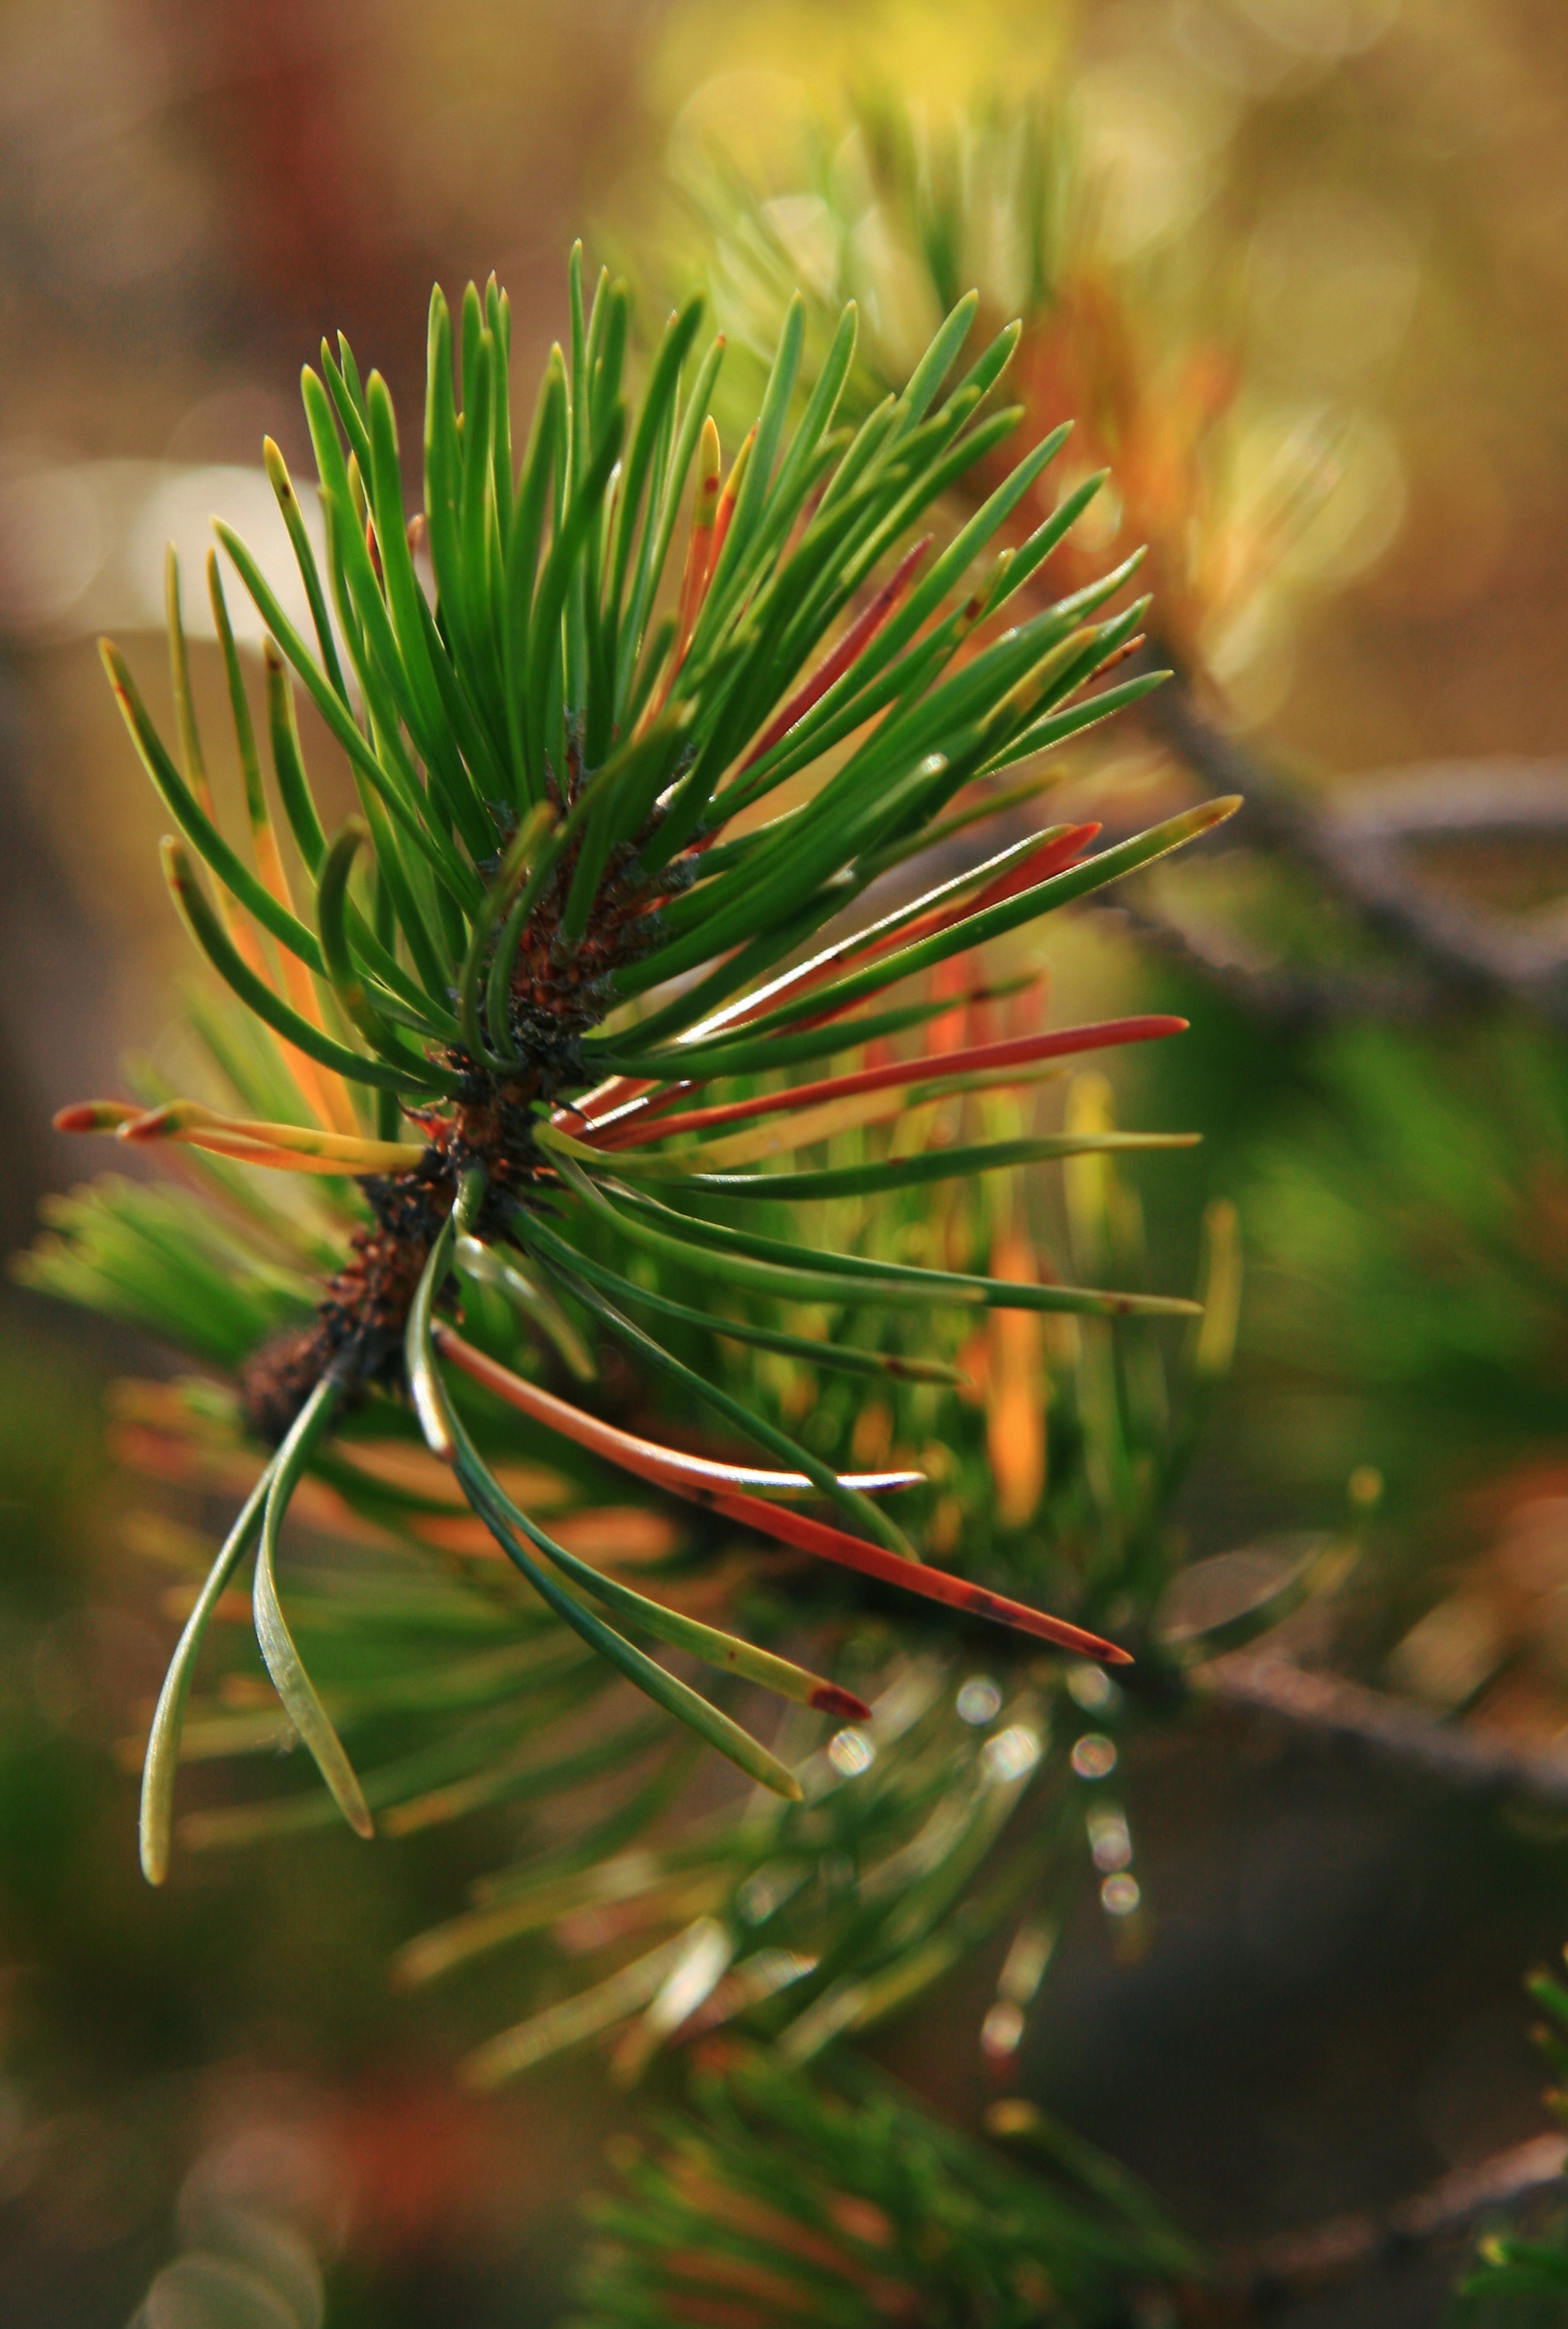
tree, nature, branch, plant, sunlight, leaf, flower, green, autumn, botany, fir, flora, christmas tree, twig, conifer, close up, spruce, larch, macro photography, pine family, woody plant, land plant